Castello di Monte San Giovanni Campano

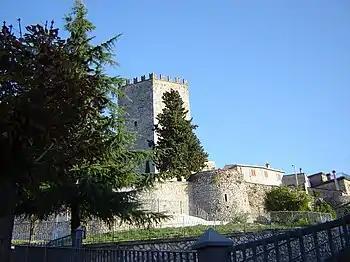
Castello di Monte San Giovanni Campano

The Castle of Monte San Giovanni is a medieval fortress in Monte San Giovanni Campano, Lazio, central Italy, built in the 11th century. The castle is known as the place where Thomas Aquinas was imprisoned by his family ca. 1240 to 1242 in an attempt to dissuade him from joining the Dominican Order. It is also the first fortification ever to be breached because of shelling from portable artillery, in 1495.